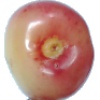
Label: cherry_rainier